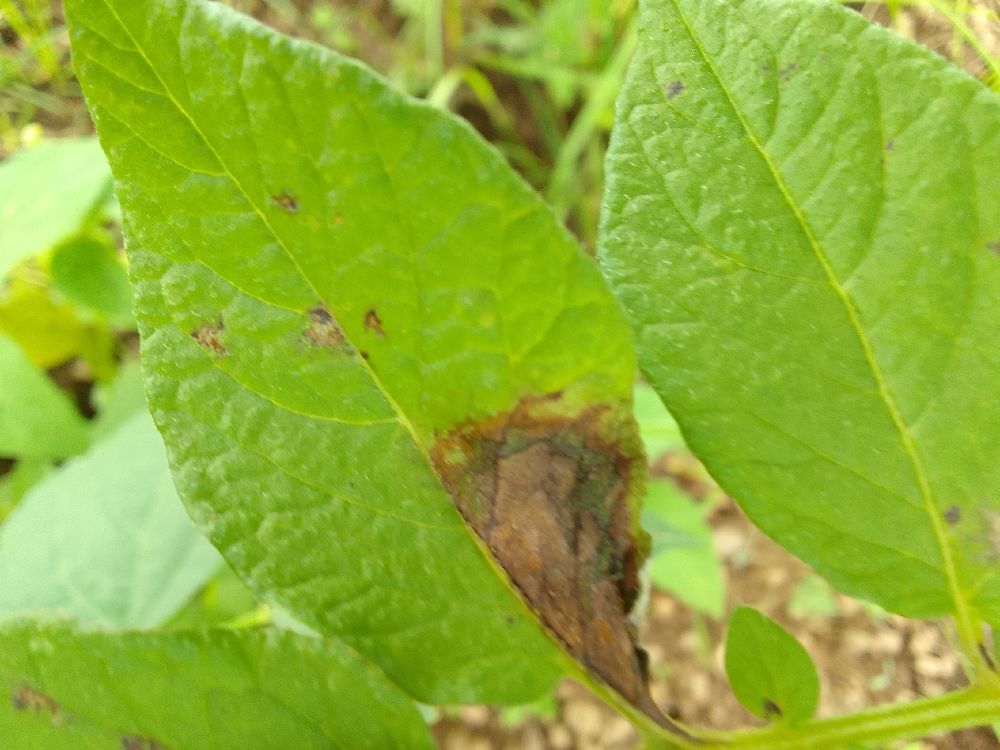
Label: Late blight